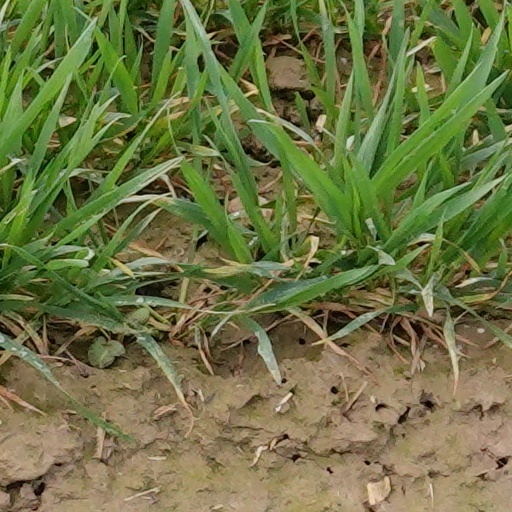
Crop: wheat